Subtraction (film)

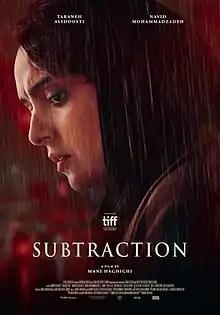
Film poster

Subtraction (Persian: تفریق) is a 2022 Iranian noir thriller drama film co-written and directed by Mani Haghighi. The film stars Taraneh Alidoosti and Navid Mohammadzadeh. It had its world premiere at the Toronto International Film Festival on September 10, 2022.